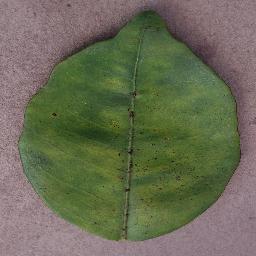
Label: Orange___Haunglongbing_(Citrus_greening)